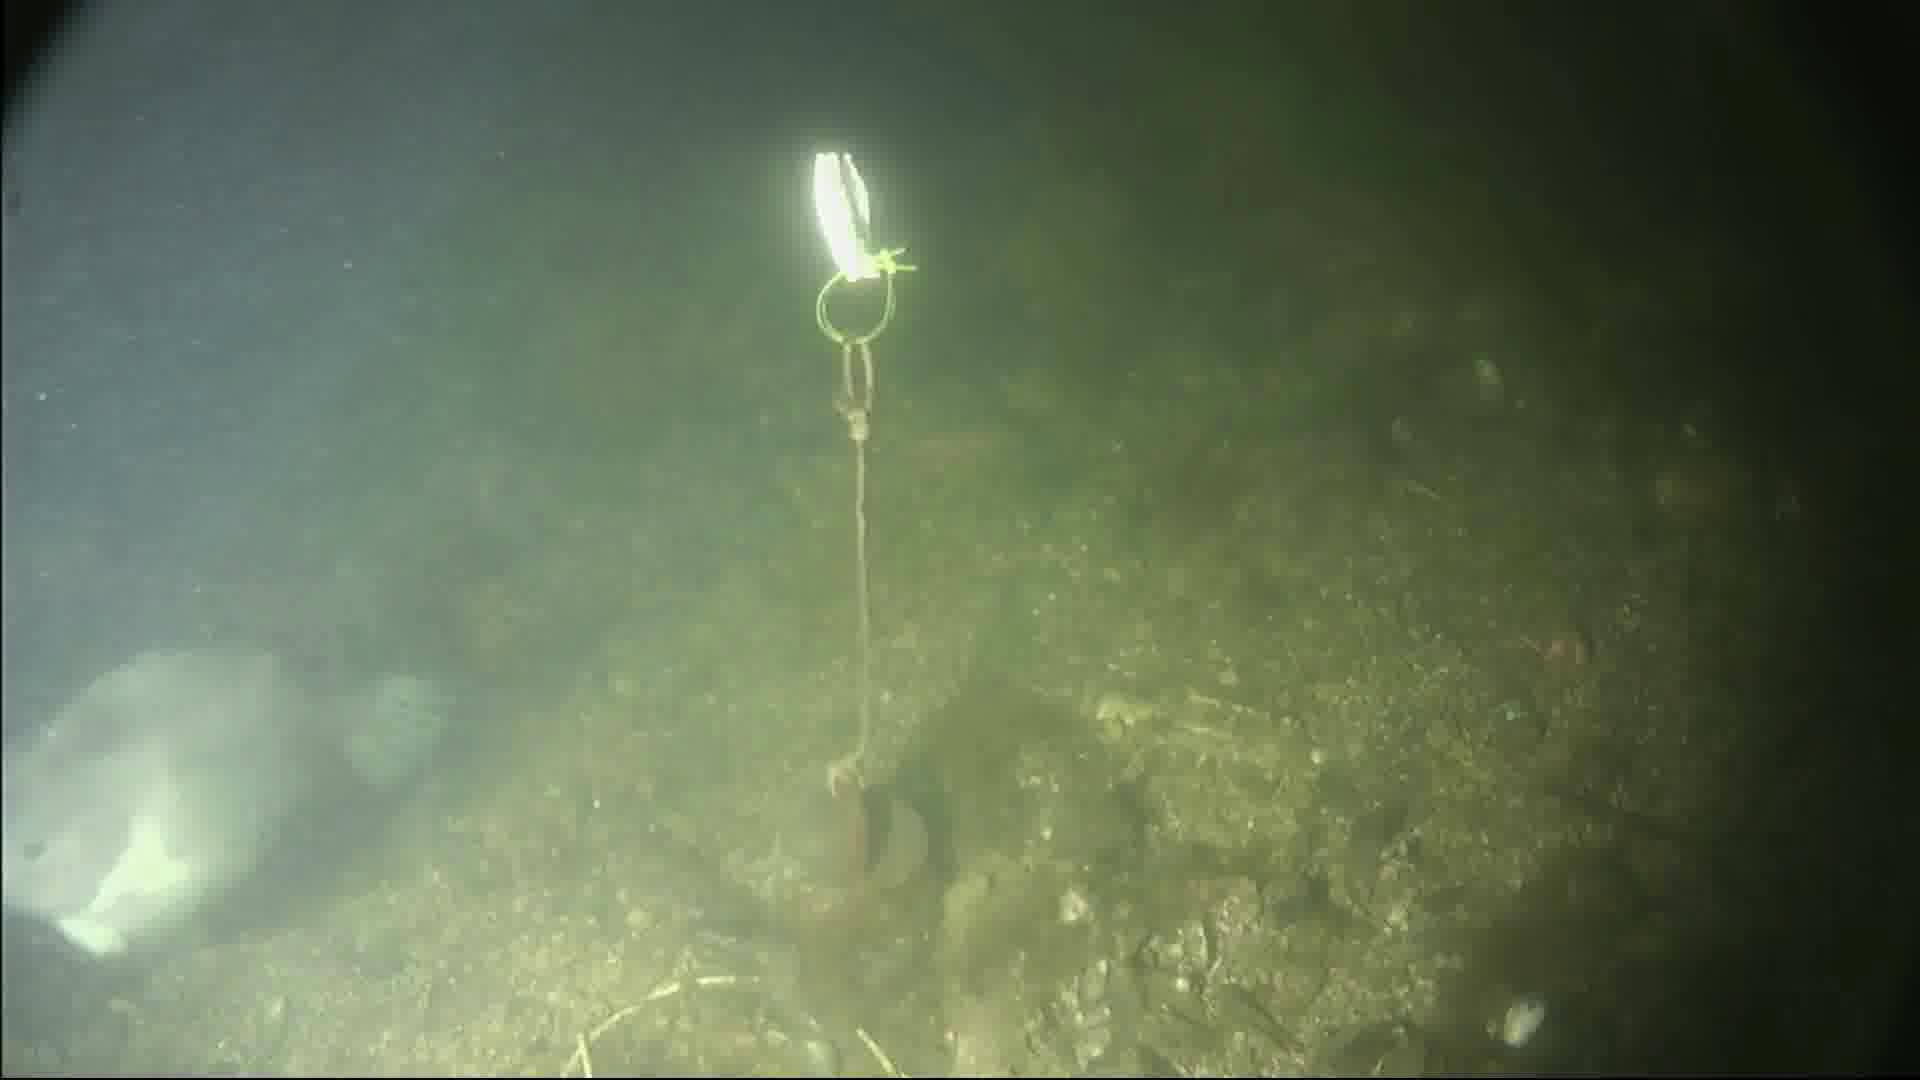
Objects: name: fish